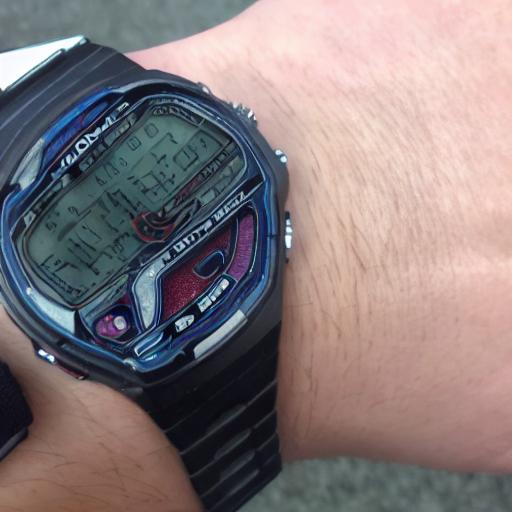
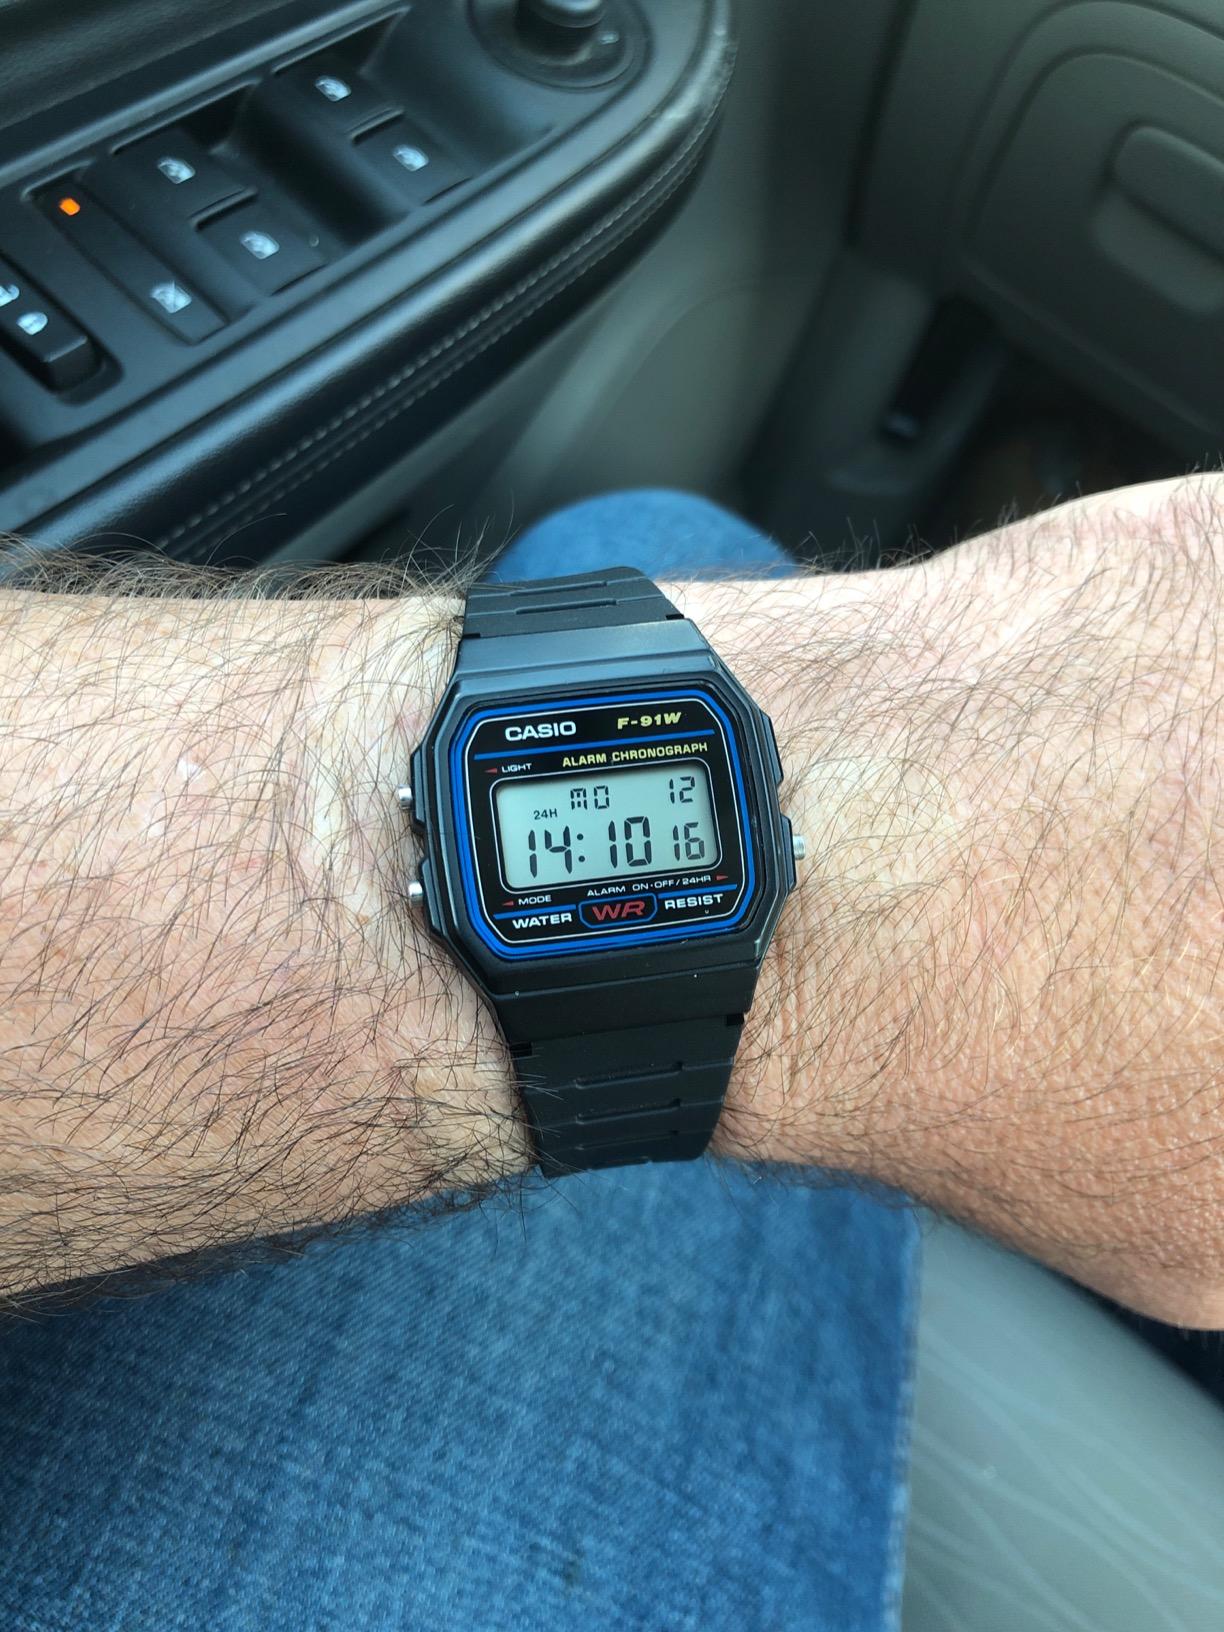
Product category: accessories_watch
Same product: no